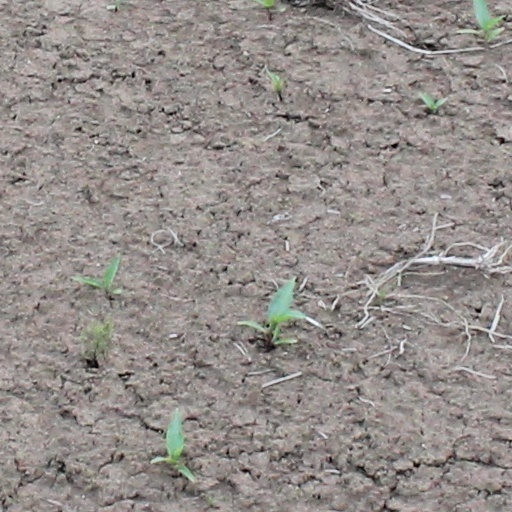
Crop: wheat